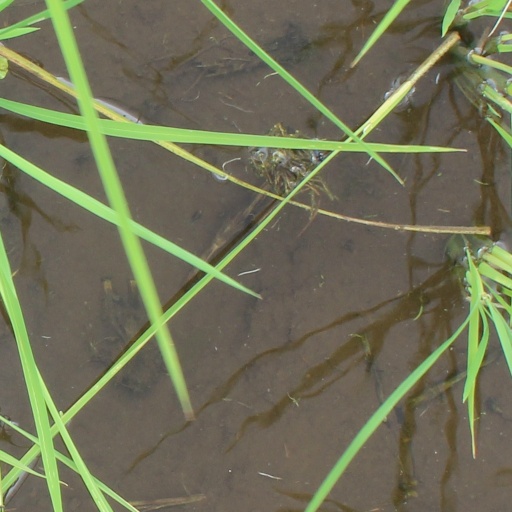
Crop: rice